Don Calhoun

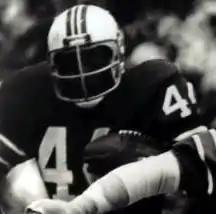
Calhoun with the New England Patriots

Donald Clevester Calhoun (April 29, 1952 – December 14, 2020) was an American professional football running back who played for nine seasons in the National Football League (NFL) for the Buffalo Bills, New England Patriots. and Philadelphia Eagles. He later played for the New Jersey Generals of the United States Football League (USFL).